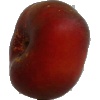
Label: Nectarine Flat 1